What About Us (Pink song)

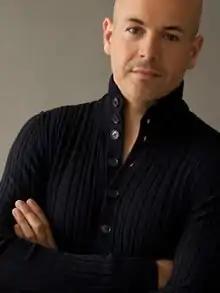

"What About Us" is an EDM song, with a length of four minutes and twenty-nine seconds. The synthesizer-heavy production of the song makes use of "pounding" drums, "glistening" keyboards, and a "pulsating" dance beat. It draws influences from four on the floor, club, and electronic music. According to the sheet music published by Sony/ATV Music Publishing at Musicnotes.com, "What About Us" is set in the time signature of common time. This song is composed in the key of A major with a moderate tempo of 114 beats per minute. It follows a chord progression of Fm–D–A with Pink's vocals spanning one and a half octaves, going from A to E.